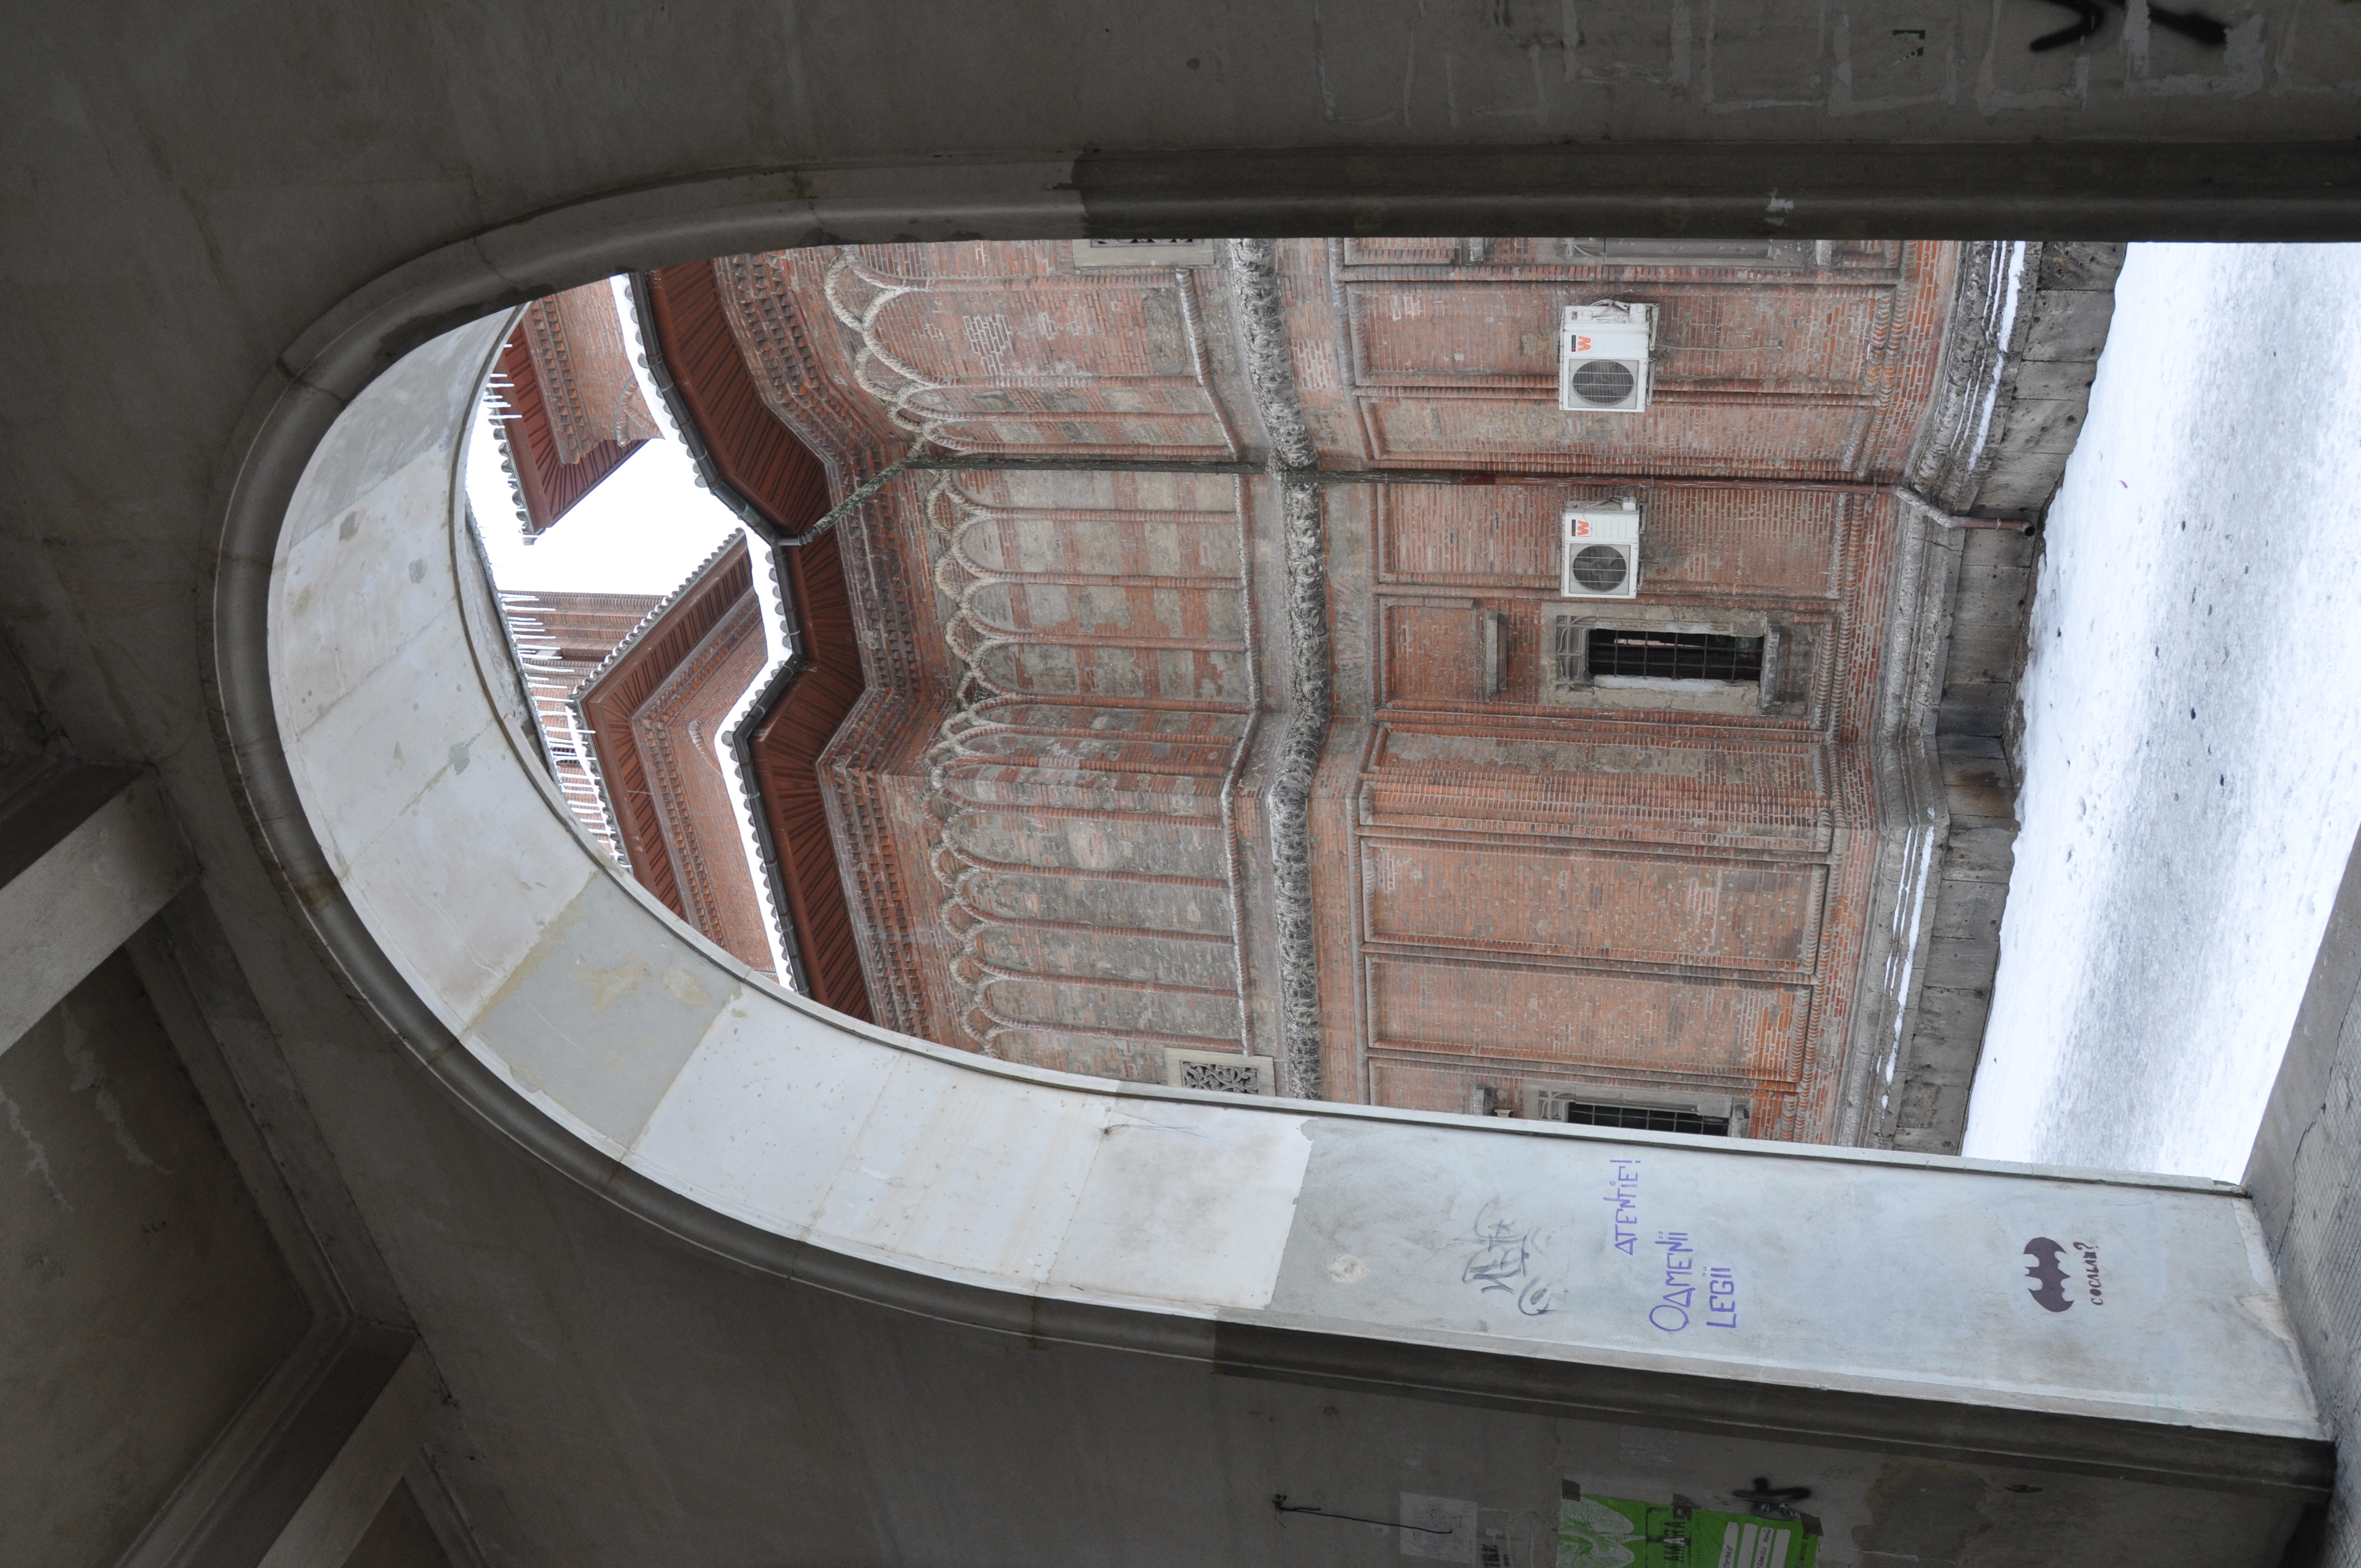
architecture, photography, window, building, photo, arch, facade, church, door, place of worship, photos, free, de, synagogue, fotografie, style, orthodox, romania, bucharest, biserica, arhitectura, orthodoxy, romanian, bucuresti, brancovenesc, cretulescu, kretzulescu, kretulescu, cretzulescu